List of ancient peoples of Italy

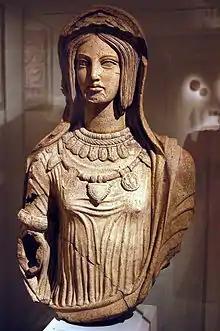
Terracotta statue of a young woman, late 4th–early 3rd century B.C., Etruscan Terracotta

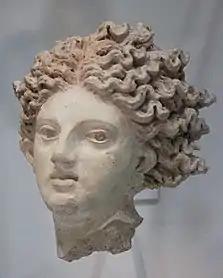
Etruscan terracotta head

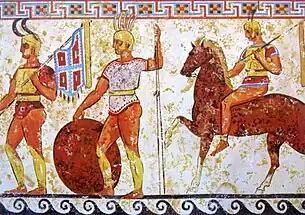
Samnite soldiers from a tomb frieze in Nola 4th century BC.

Italic and Celtic languages are commonly grouped together on the basis of features shared by these two branches and no others. This could imply that they are descended from a common ancestor and/or Proto-Celtic and Proto-Italic developed in close proximity over a long period of time.